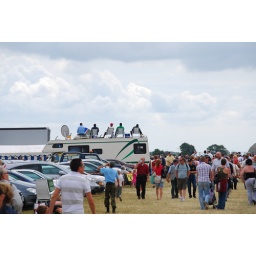
best seats in the house